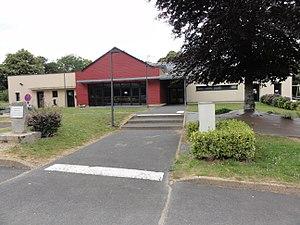
Batiment communal de la salle multifonctions et cantine scolaire et garderie de Priziac
Priziac est une commune française, située dans le département du Morbihan en région Bretagne. Elle est rattachée à la communauté de communes de Roi Morvan Communauté.